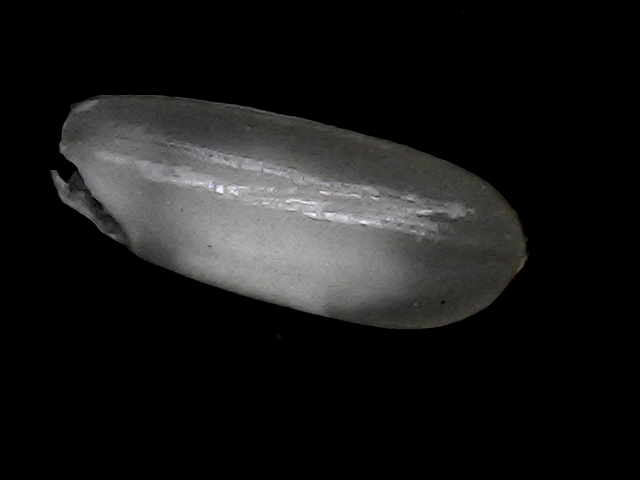
Rice variety: BRRI74